Wise GT-400

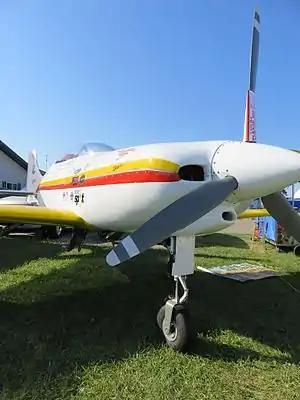
Wise GT-400

The Wise GT-400 "Snort" is an American two place racing aircraft that was designed by Ralph Wise.